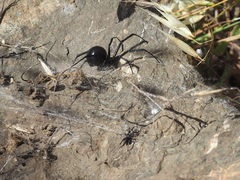
Species: Lactrodectus_hesperus